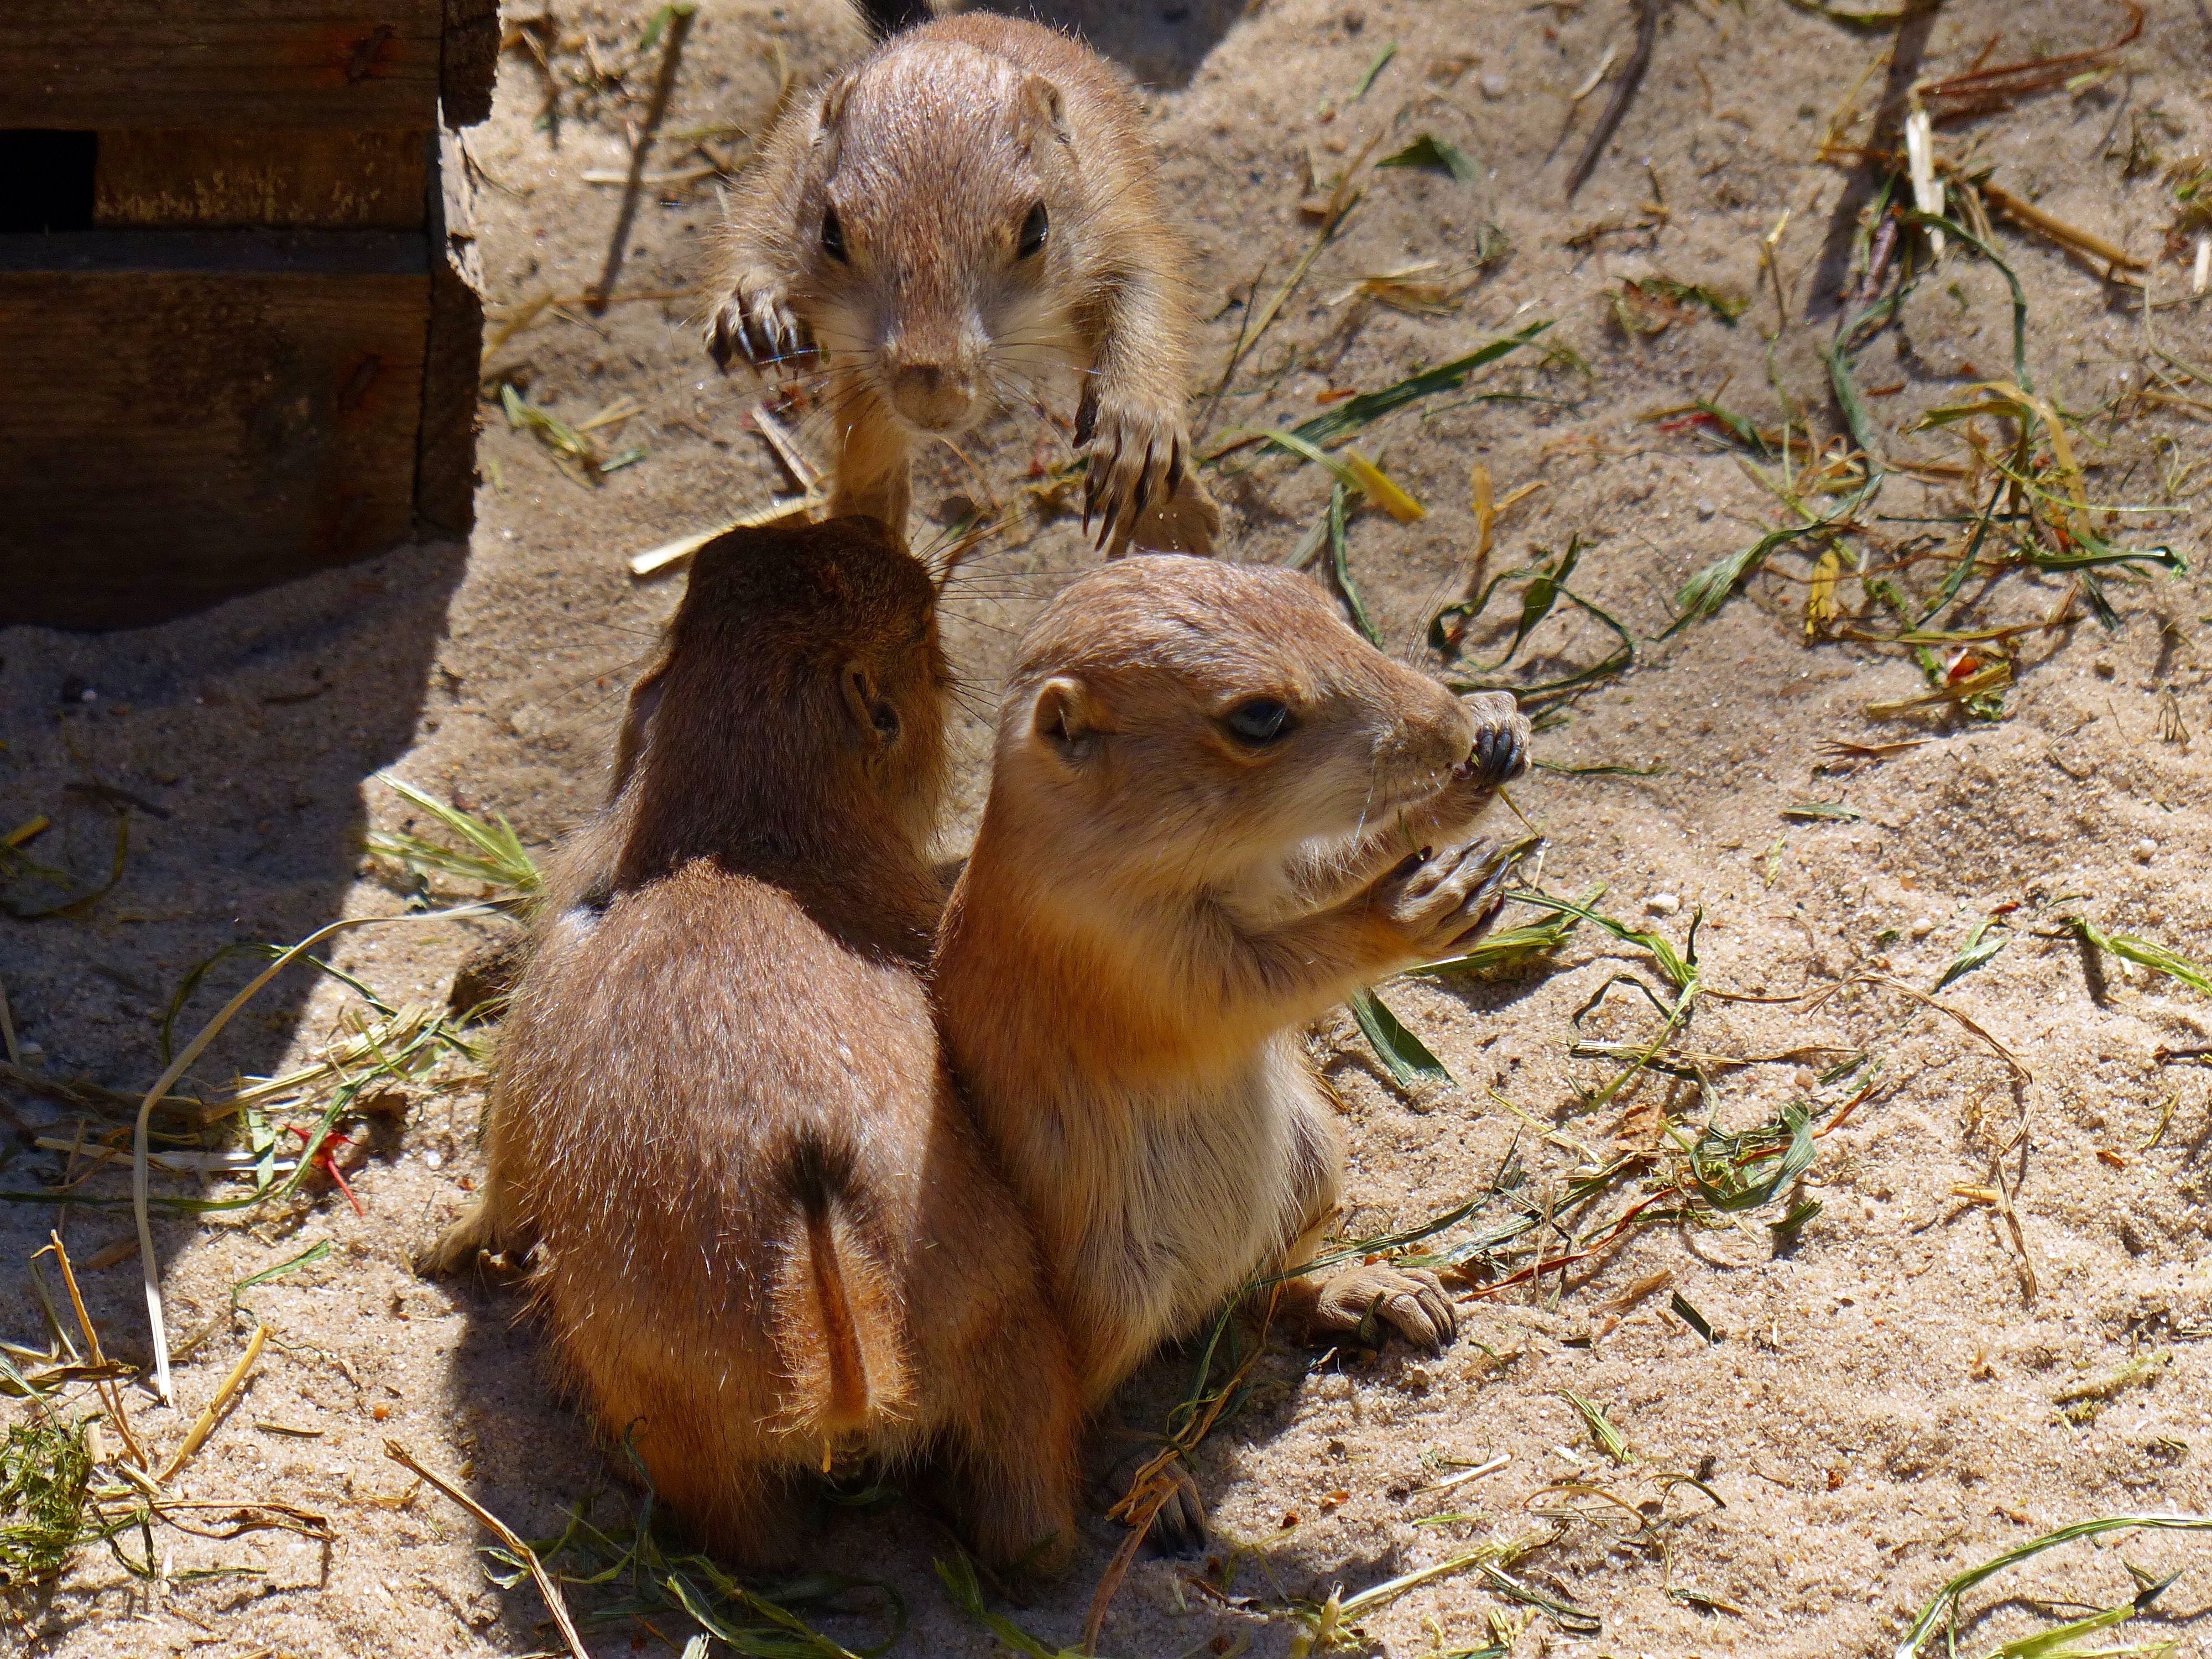
nature, sweet, animal, cute, wildlife, zoo, small, mammal, squirrel, rodent, fauna, vertebrate, chipmunk, attack, curious, young animal, prairie dog, fox squirrel